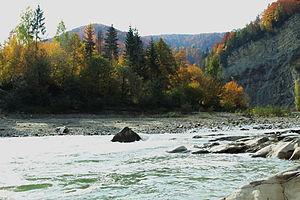
La Tcheremoch est une rivière d'Ukraine et un affluent de la rivière Prout, dans le bassin hydrographique du Danube.